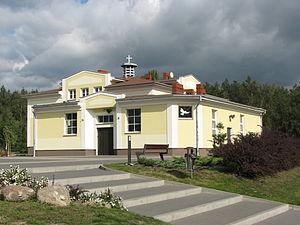
Koziegłowy est un village polonais de la gmina de Czerwonak dans la powiat de Poznań de la voïvodie de Grande-Pologne dans le centre-ouest de la Pologne.